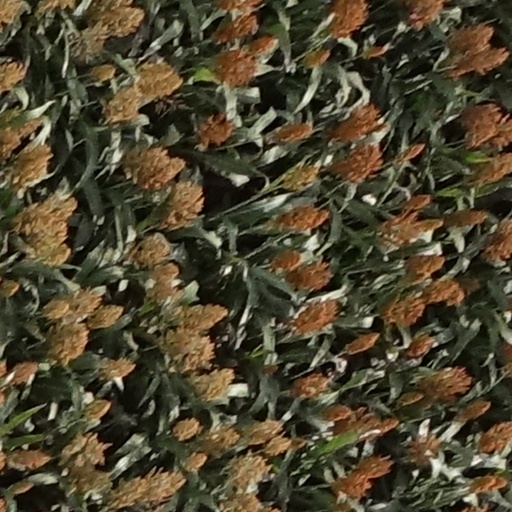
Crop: sorghum